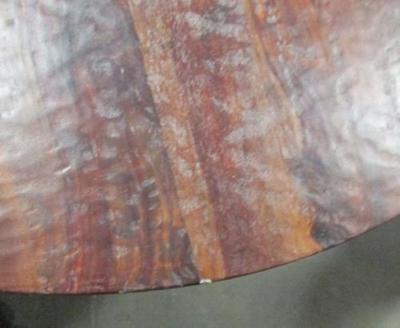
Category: table